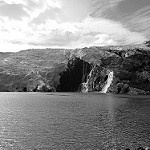
Label: B & W